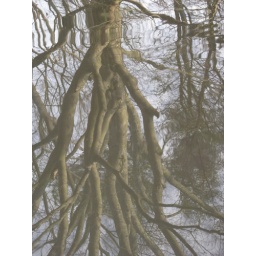
tree in water